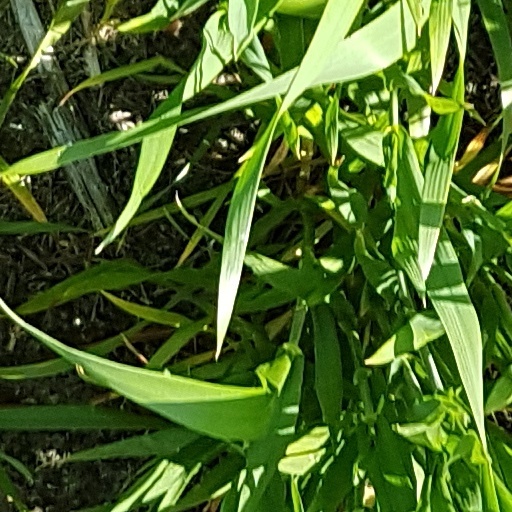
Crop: wheat